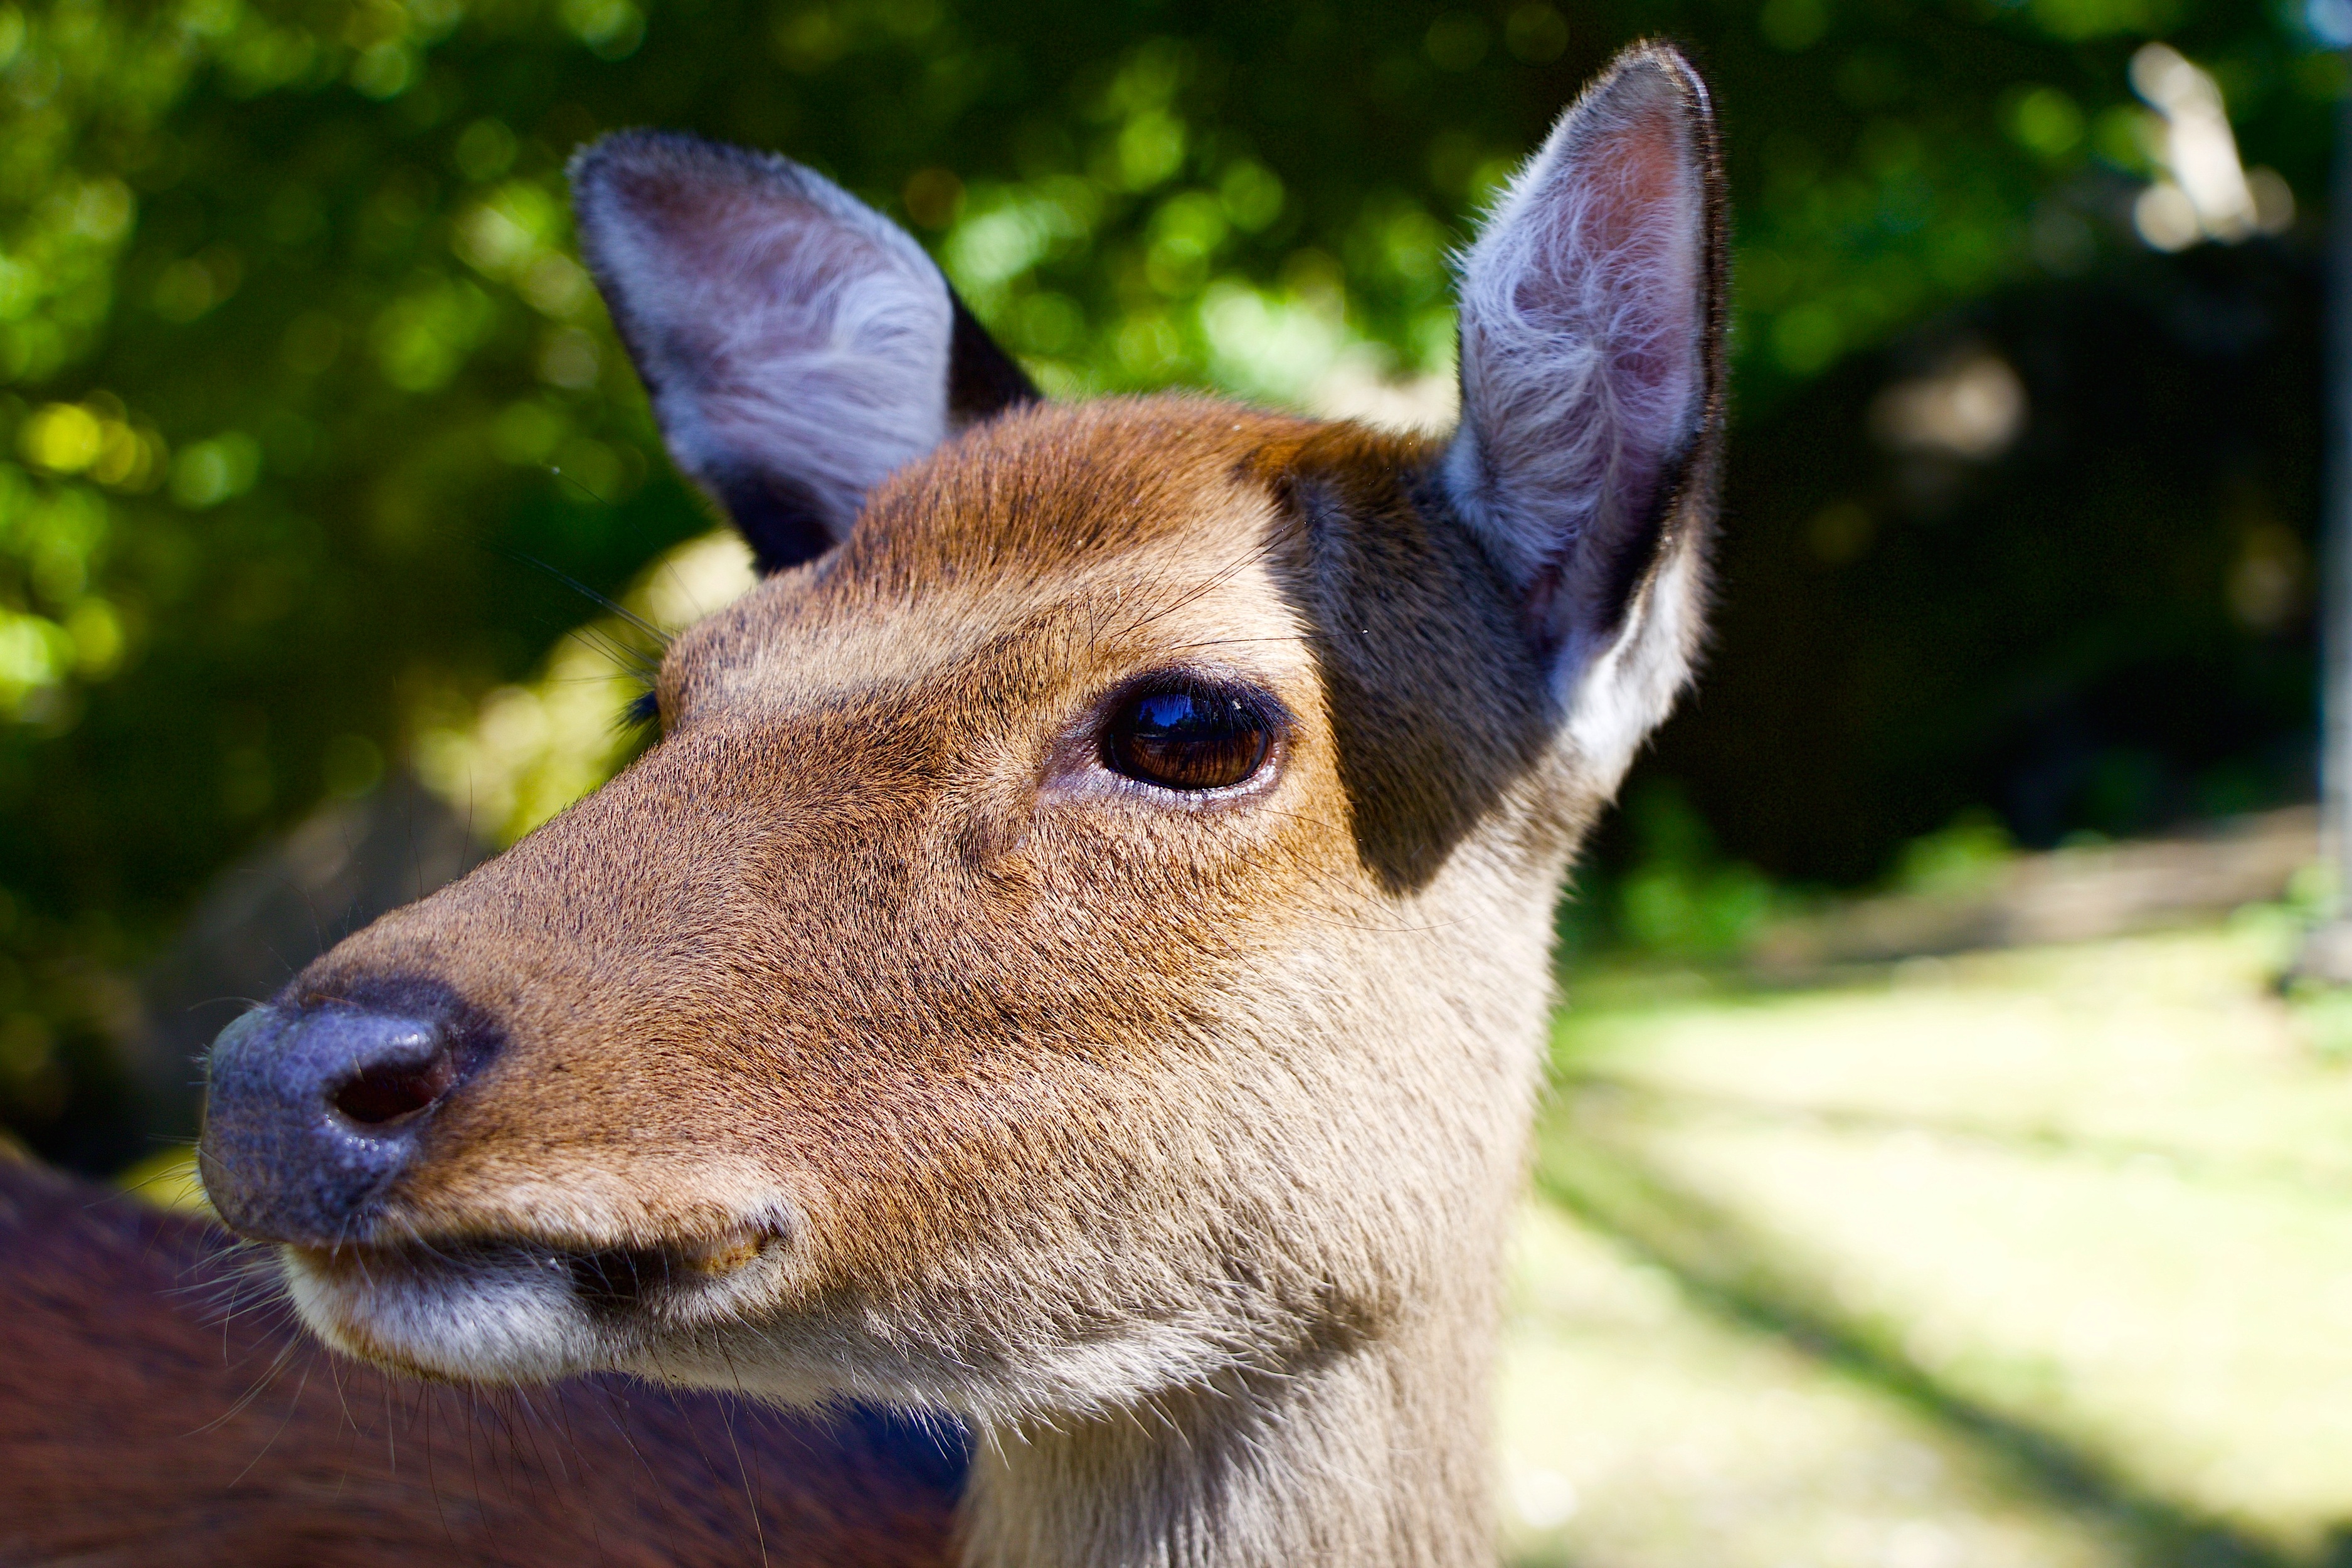
nature, wildlife, deer, mammal, fauna, animals, head, vertebrate, hirsch, fallow deer, white tailed deer